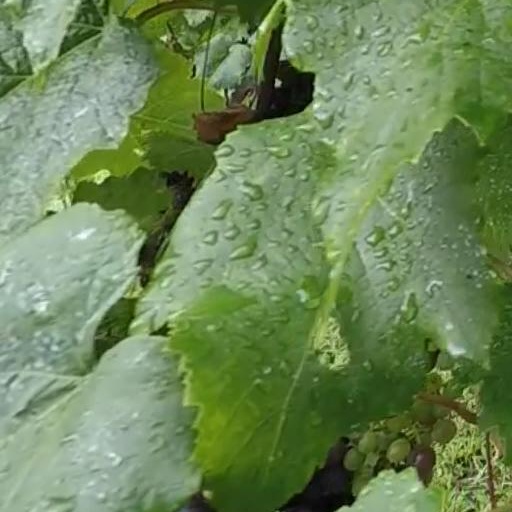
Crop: grape